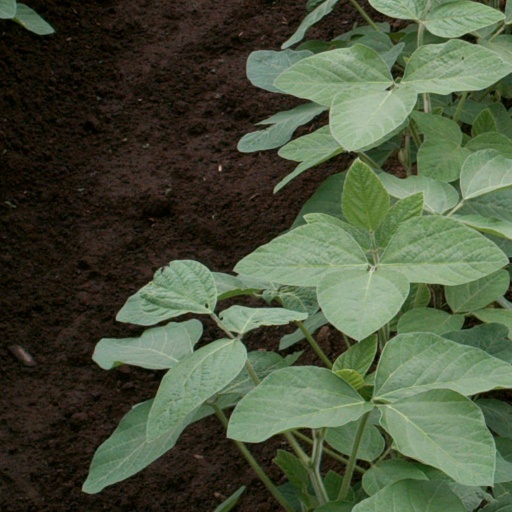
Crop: soybean